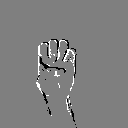
ASL letter: e